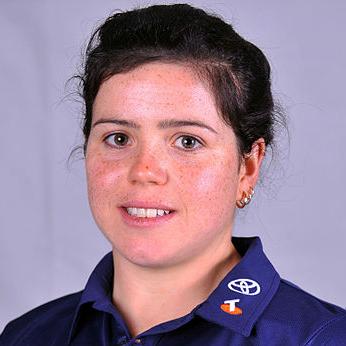
Age: 18